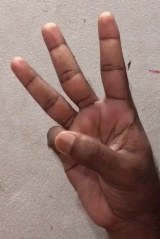
ASL sign: W